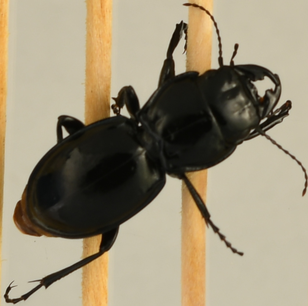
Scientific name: Pasimachus elongatus
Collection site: Central Plains Experimental Range NEON (CPER) (CPER), plot CPER_002